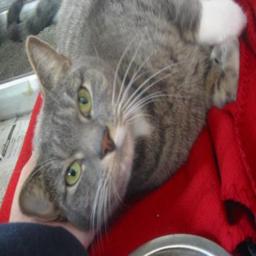
Animal: cats